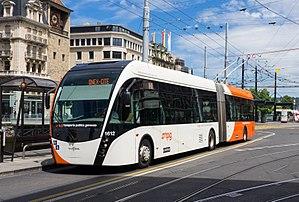
Cet article contient la liste des réseaux de trolleybus en Suisse.
Le Van Hool ExquiCity est un modèle de trolleybus ou d'autobus hybride, conçu et fabriqué par Van Hool depuis 2011. Il est destiné principalement au marché des lignes BHNS.
Les trolleybus de Genève constituent un des trois réseaux de transport en commun de la ville de Genève et de son Canton en Suisse. Il est mis en service en 1942 sur le réseau de la Compagnie genevoise des tramways électriques, remplacée par les Transports publics genevois en 1977. Le réseau compte en 2018 six lignes exploitées par 91 trolleybus pour une longueur totale de 30,380 km.